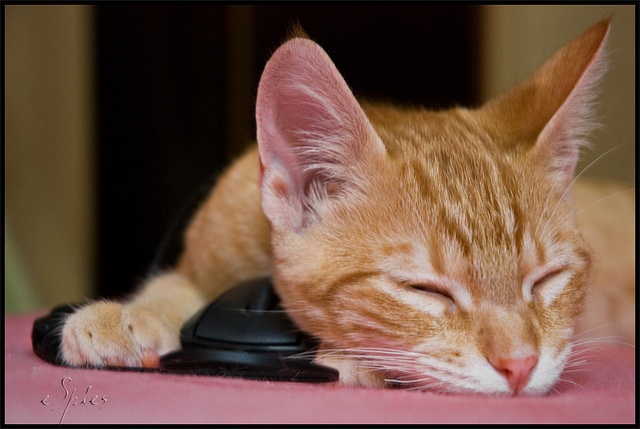
A cat naps while cuddling a computer mouse.
A tawny cat naps on top of a piece of machinery or electronics.
Orange cat sleeping on top of a remote.
an image of a cat sleeping by a mouse
A yellow and white kitten laying on a black computer mouse.